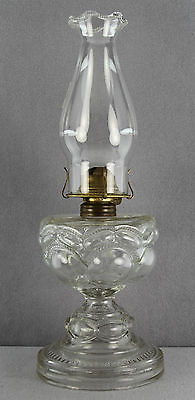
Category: table